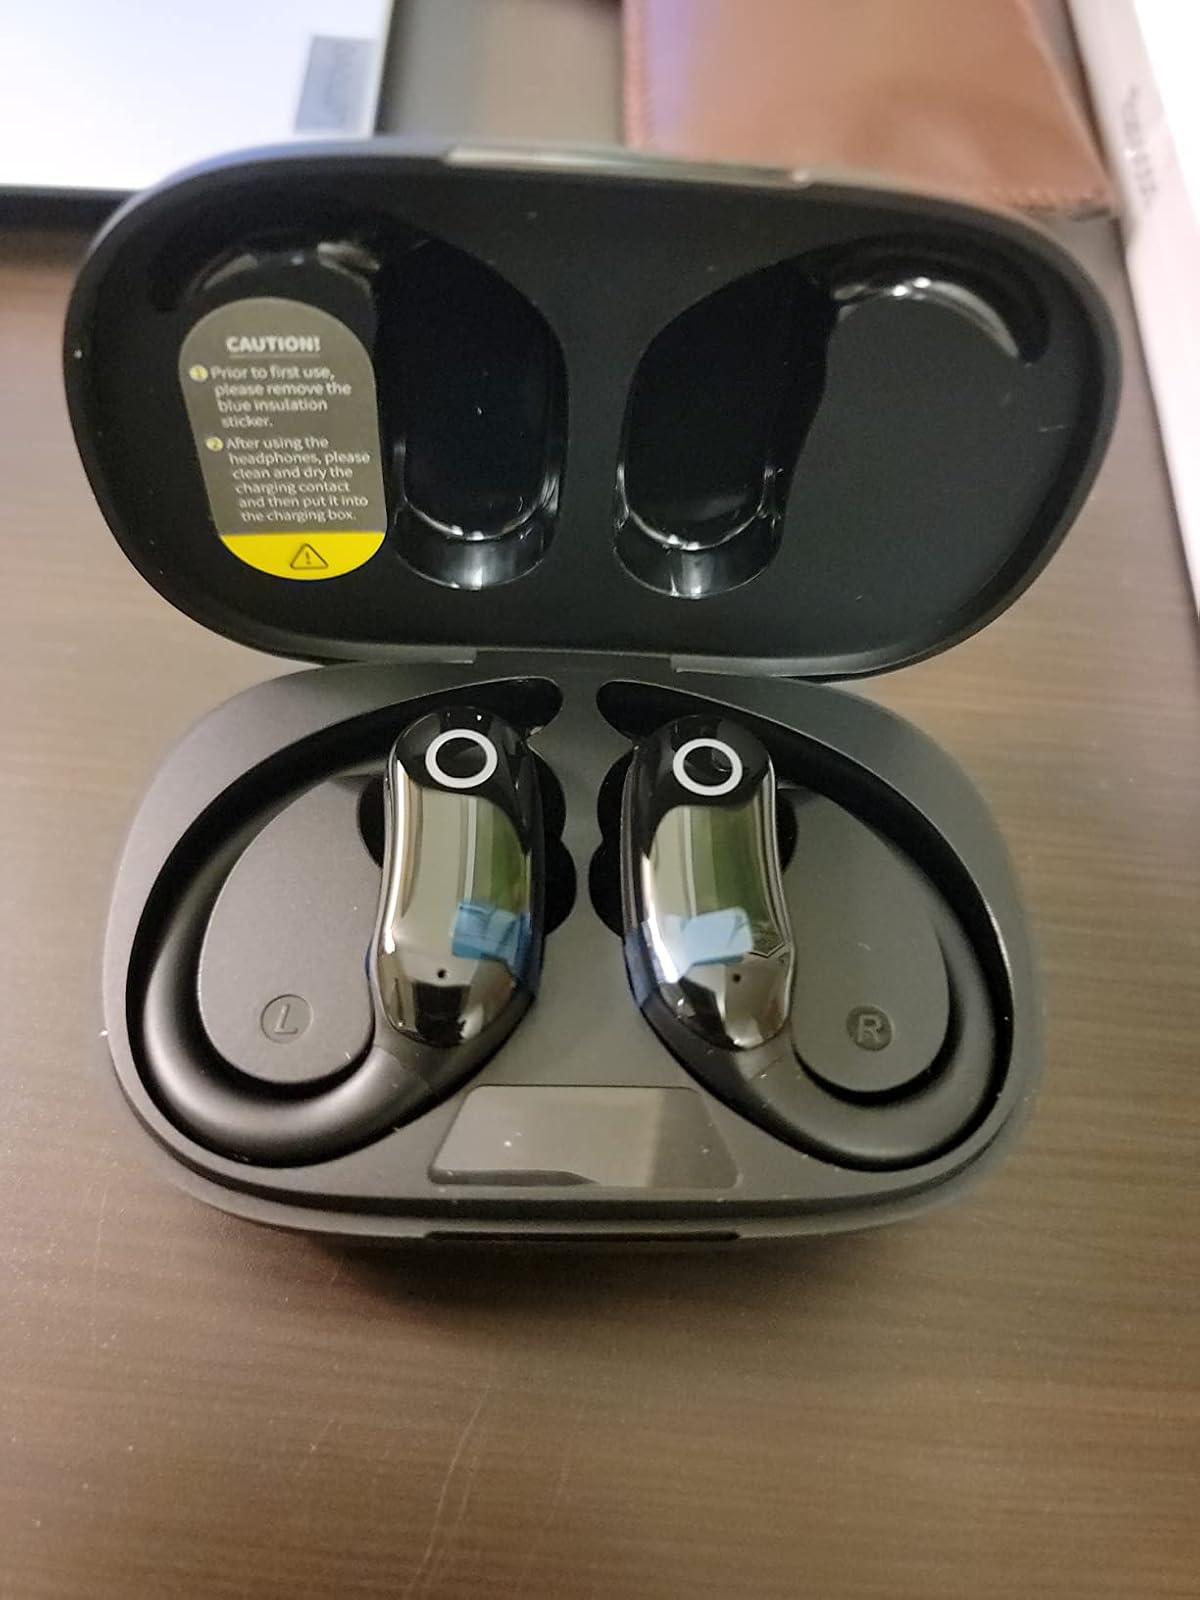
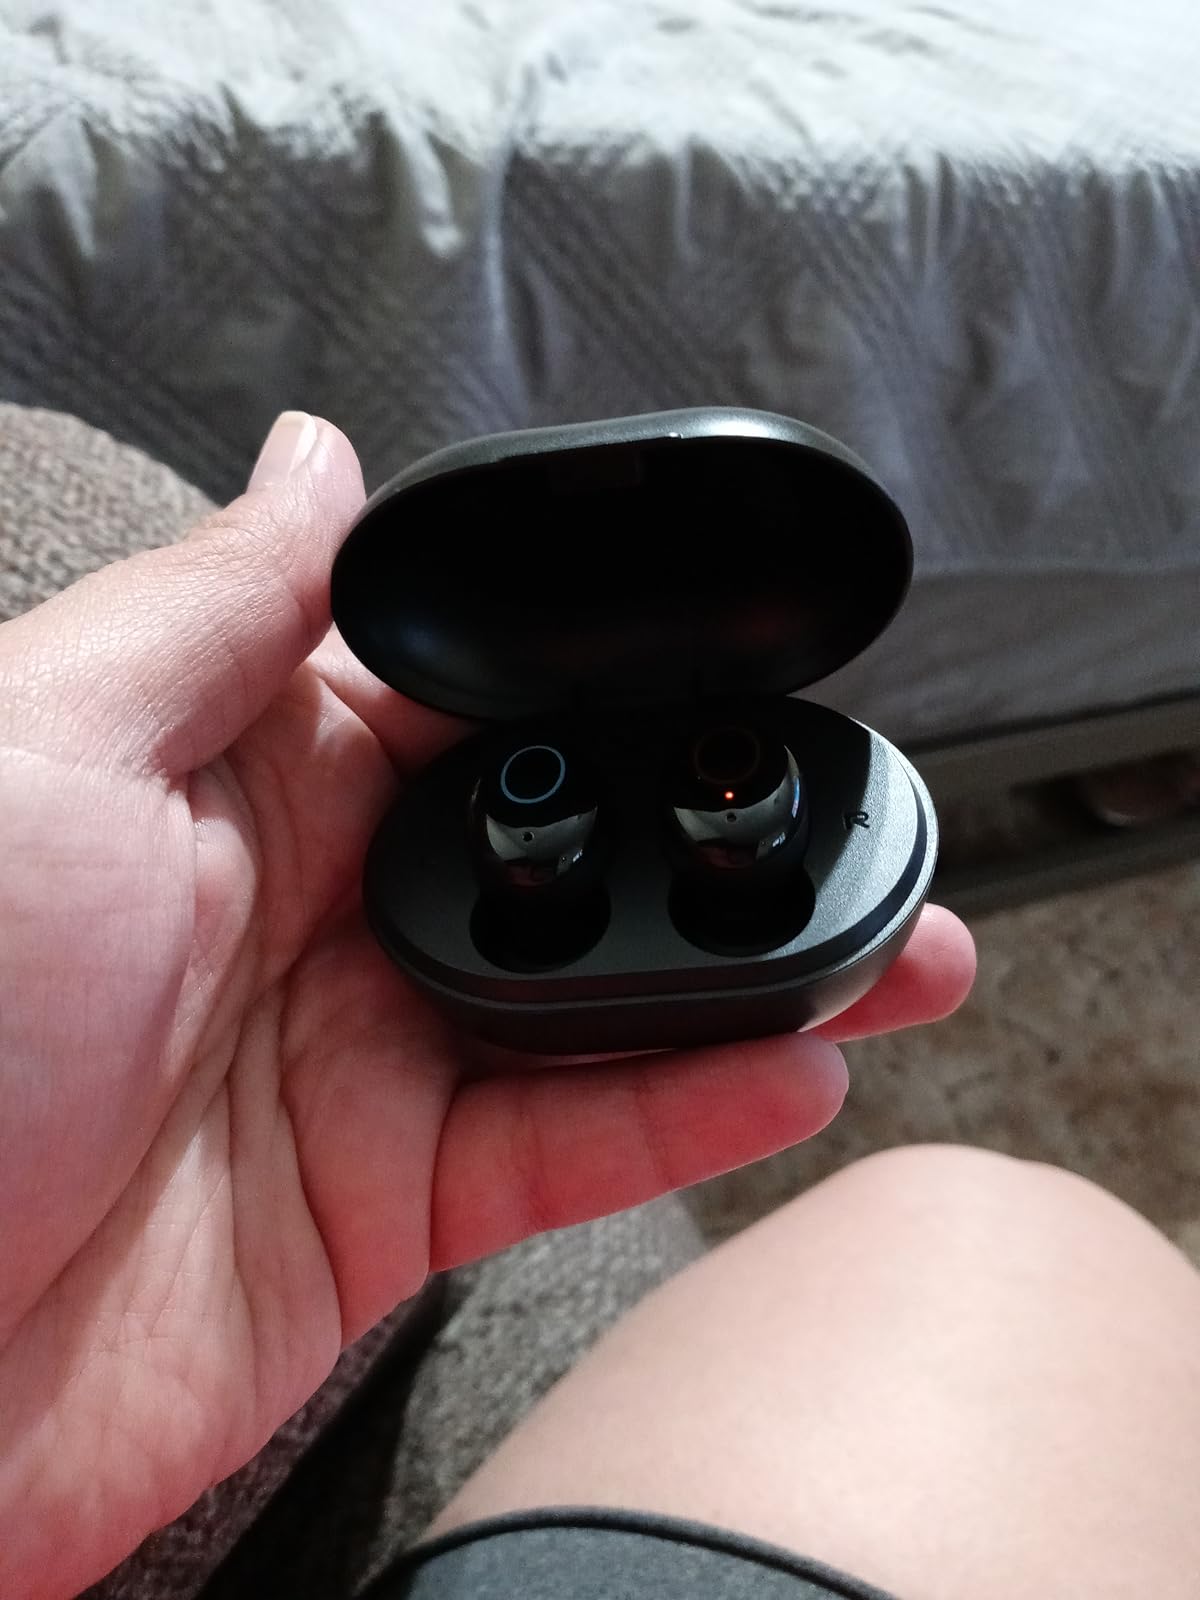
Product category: earbuds
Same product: no